Jacob Barnet affair

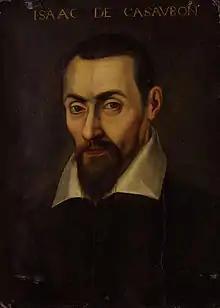
"Isaac Casaubon", by unknown artist

Throughout the Middle Ages and up until the 1850s the University of Oxford required all students and the faculty staff to be Christians; following the English Reformation, they were required to be members of the established church (the Church of England). In addition, Edward I's ban on Jews living in England remained in force until Cromwell overturned it. Nevertheless, a few visiting Jewish Hebrew teachers taught students at the university privately, or worked in the Bodleian Library on Hebrew manuscripts.